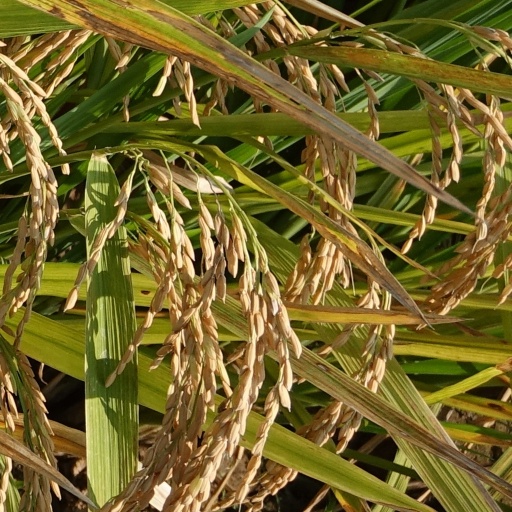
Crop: rice